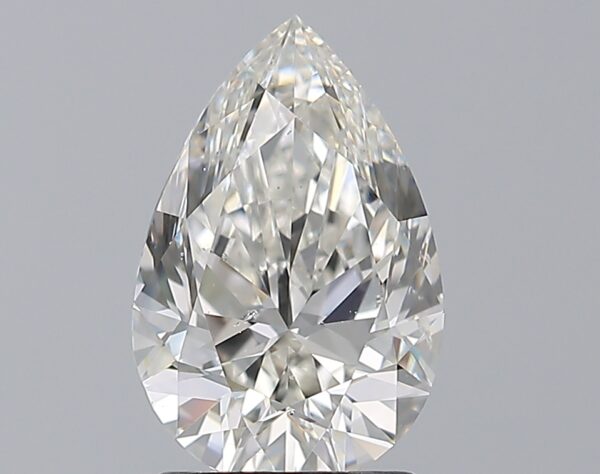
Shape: pear
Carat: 1.7
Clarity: SI1
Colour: H
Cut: EX
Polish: EX
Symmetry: EX
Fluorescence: M
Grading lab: GIA
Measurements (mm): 10.06 x 6.61 x 4.23